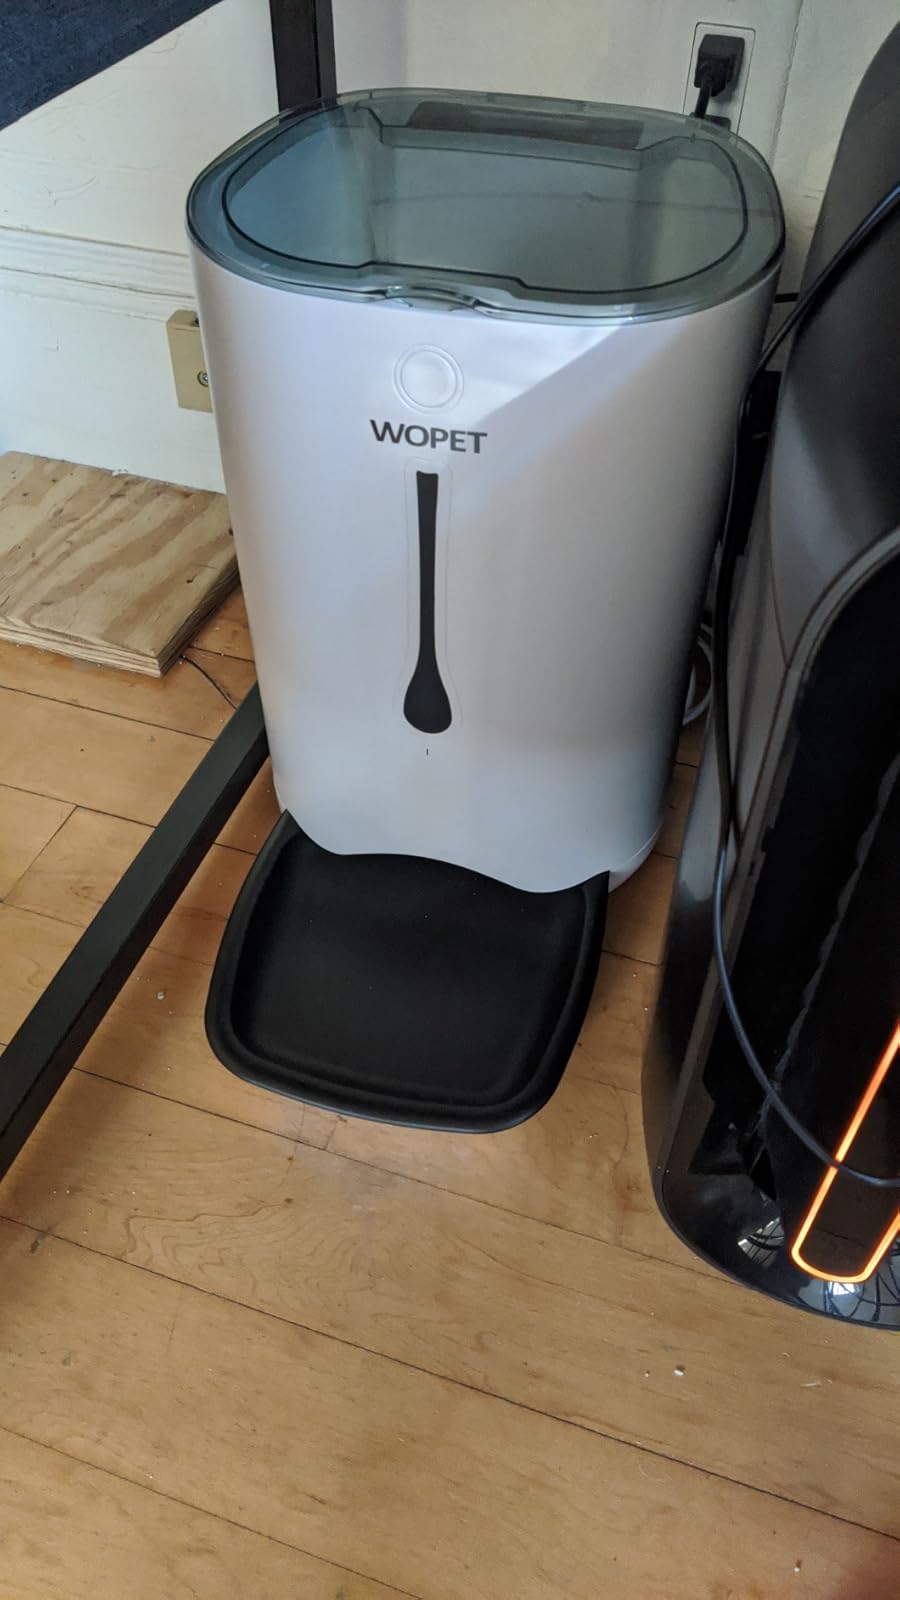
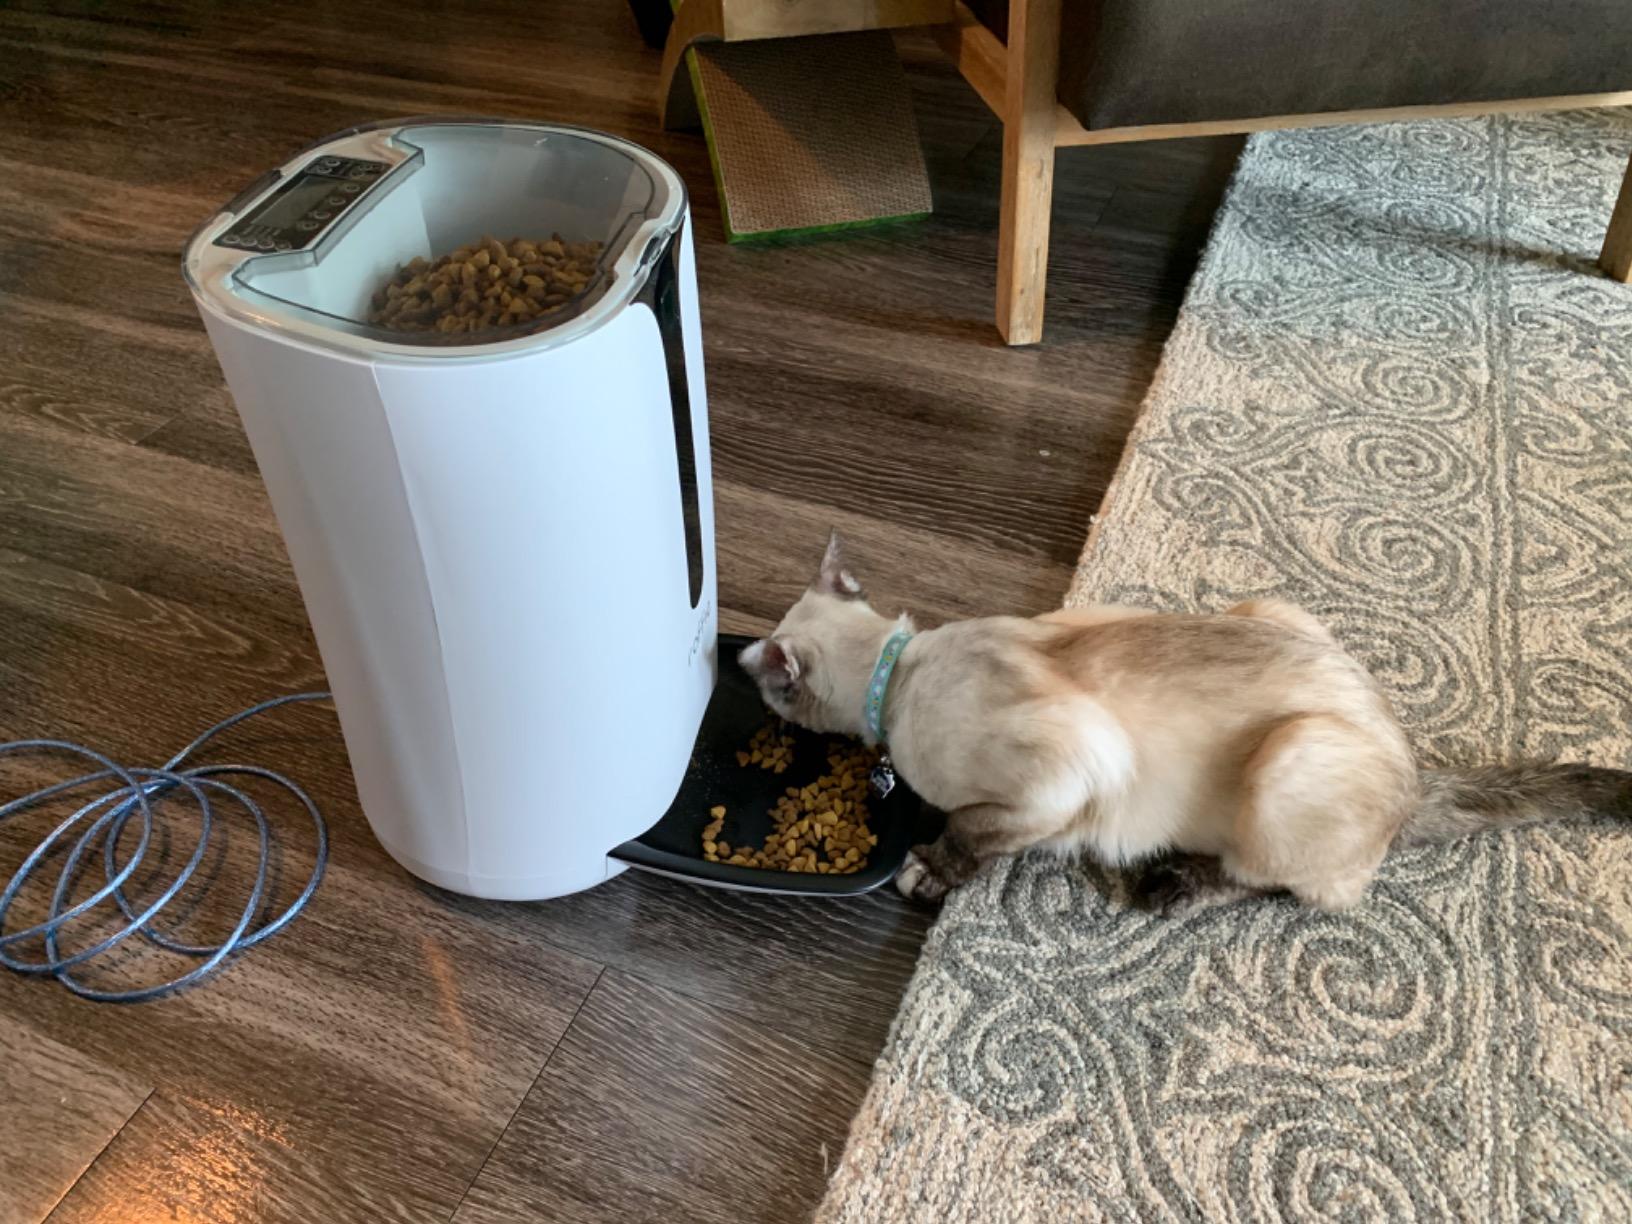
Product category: items_feeder
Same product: no